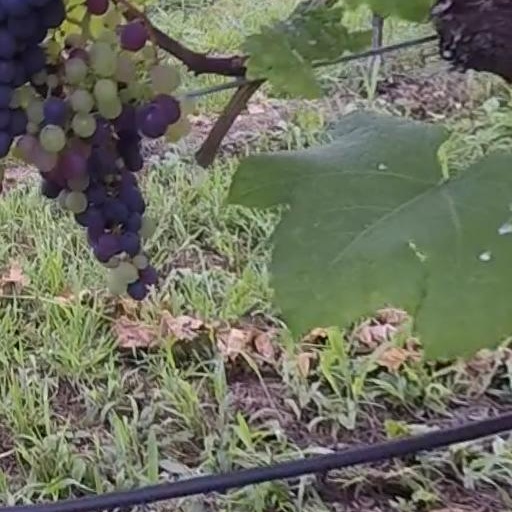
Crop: grape